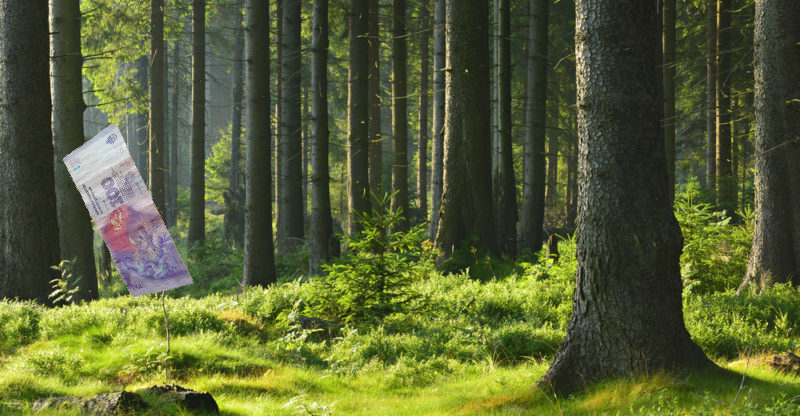
Denominación: 100